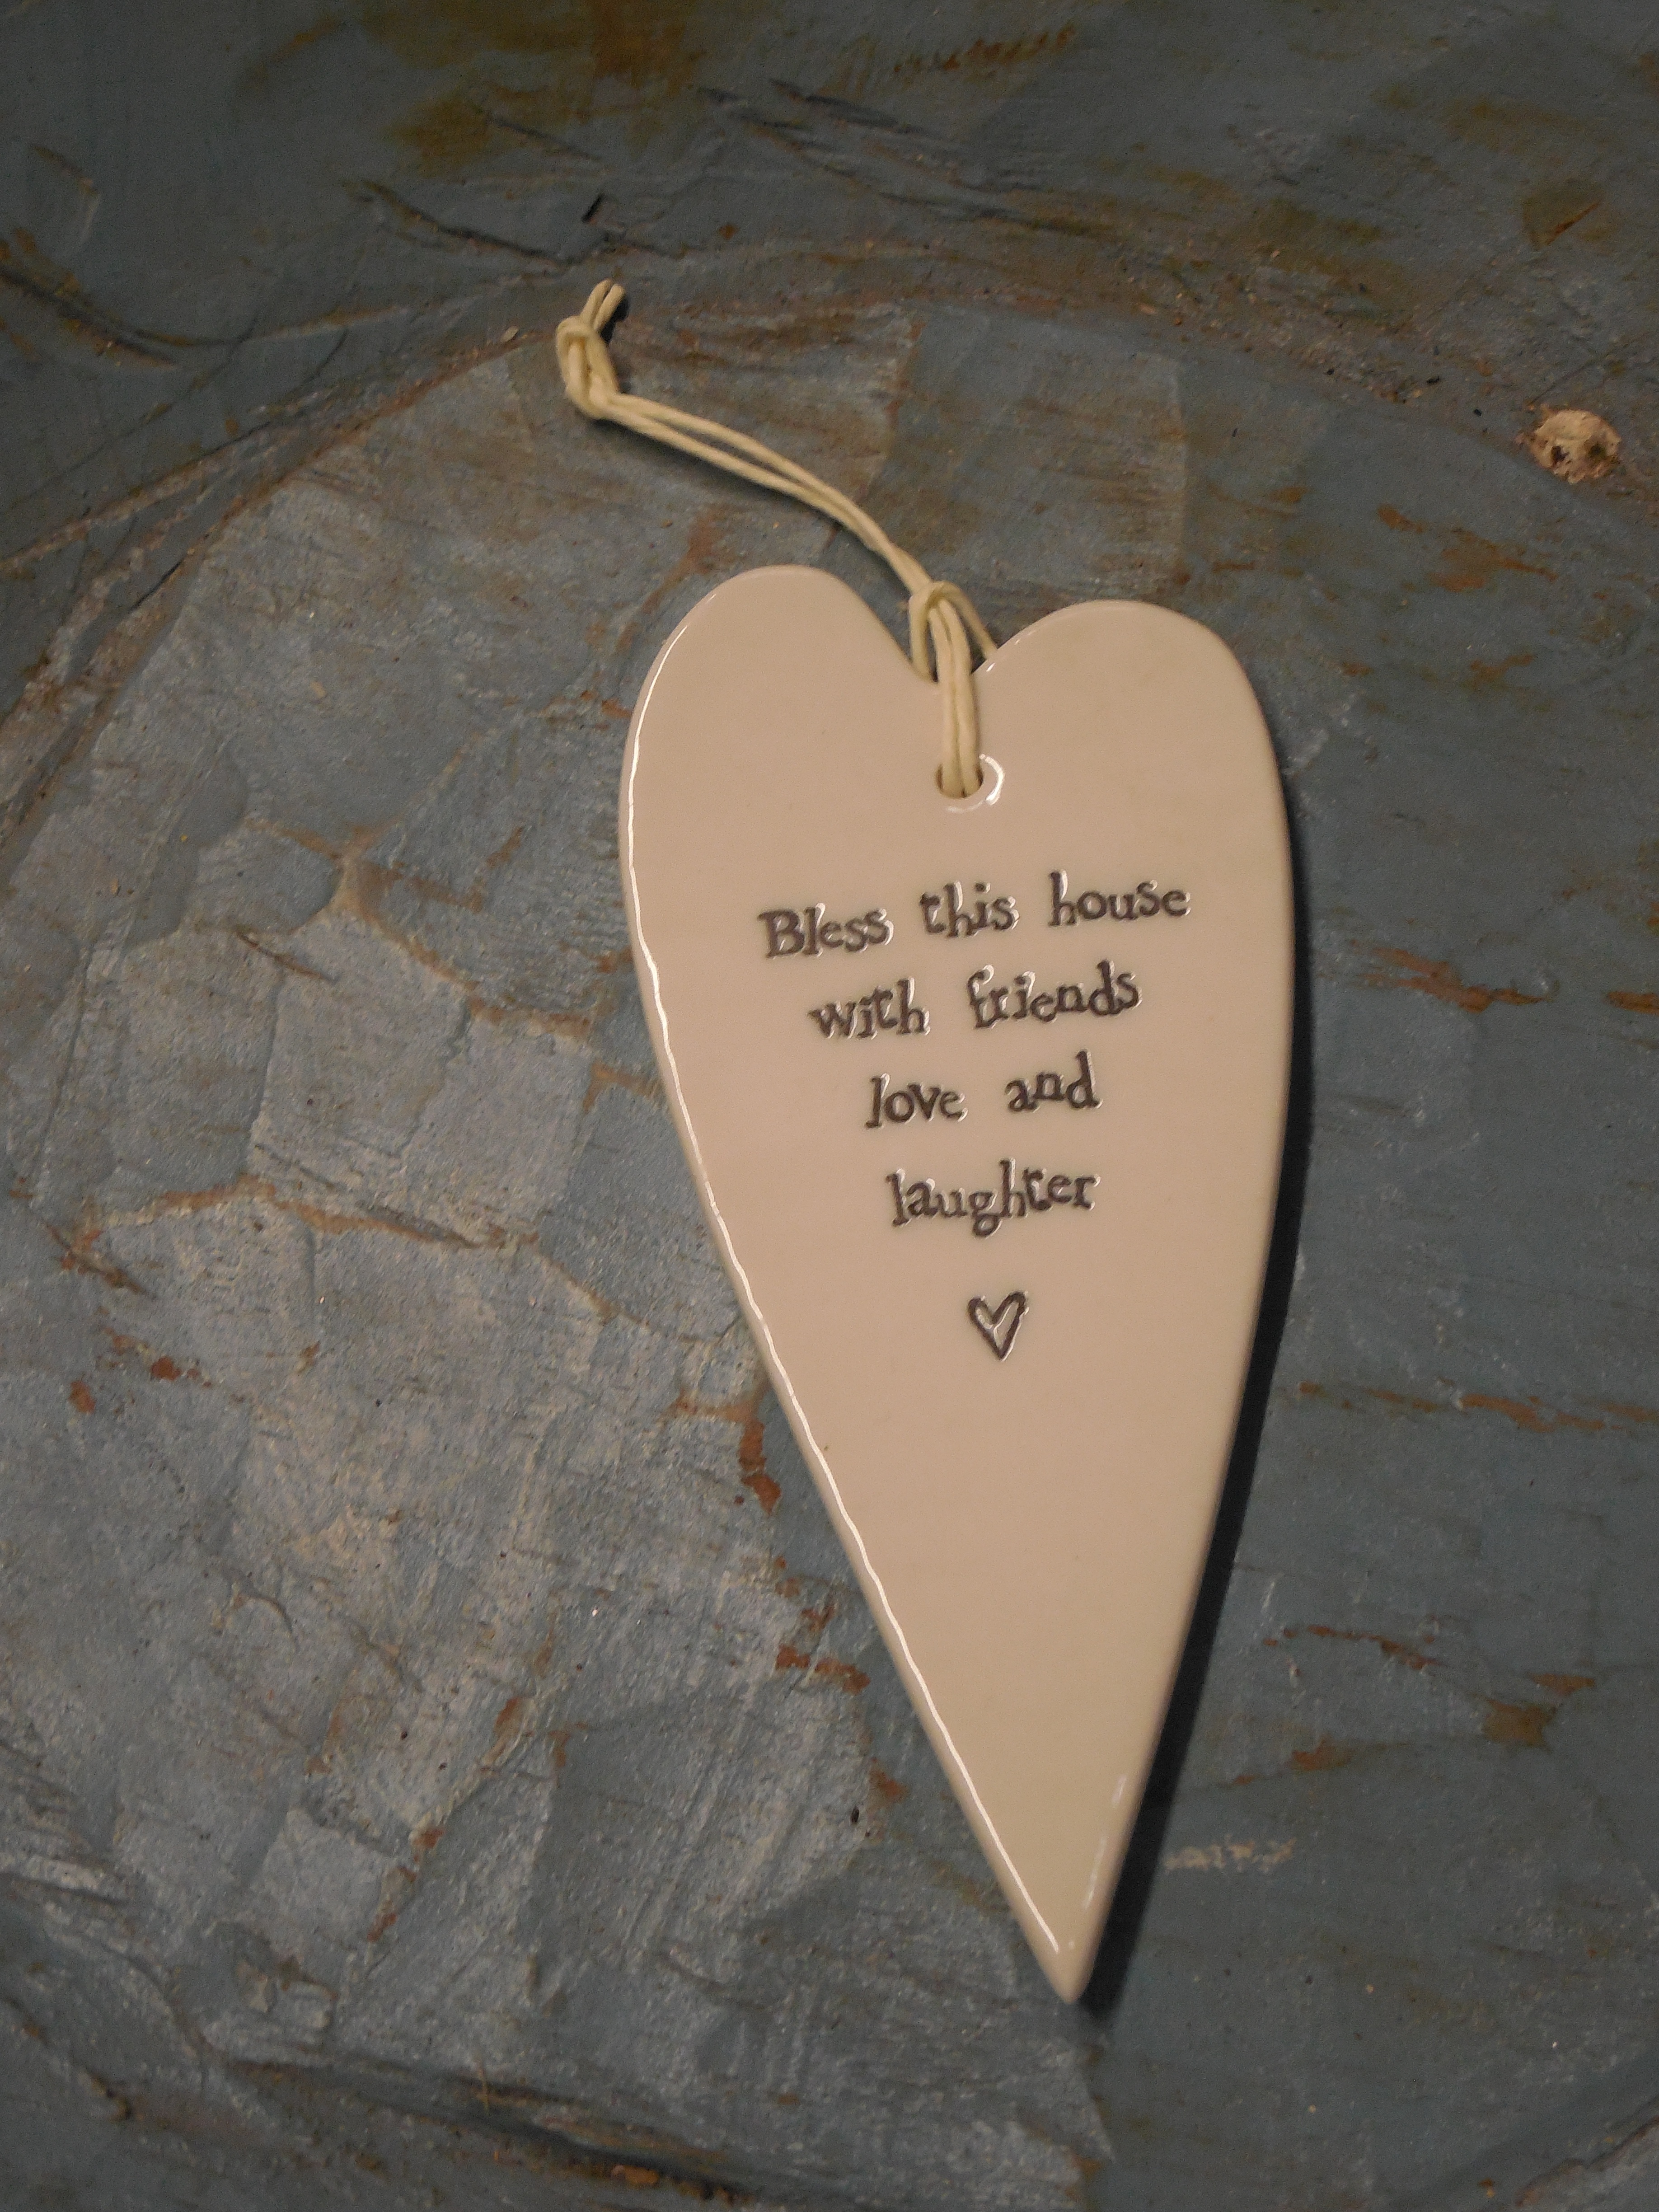
wing, wood, white, vintage, antique, retro, texture, old, floral, celebration, sign, decoration, pattern, symbol, stamp, banner, frame, holiday, set, decor, artwork, sticker, ornament, label, card, art, drawing, design, ornate, decorative, tag, handmade, style, organ, ornamental, carving, icon, border, victorian, shape, badge, greeting, elegance, template, folkloric